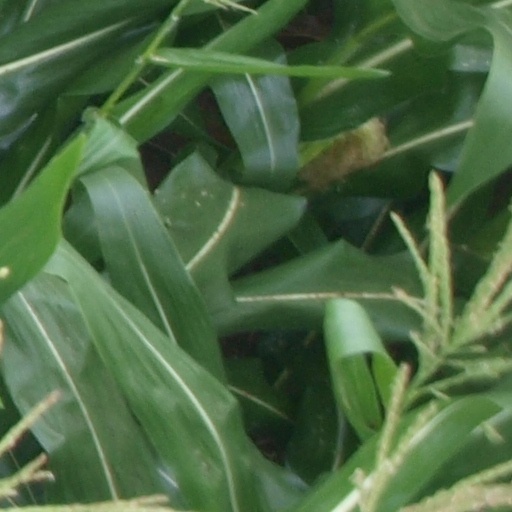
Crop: maize; corn